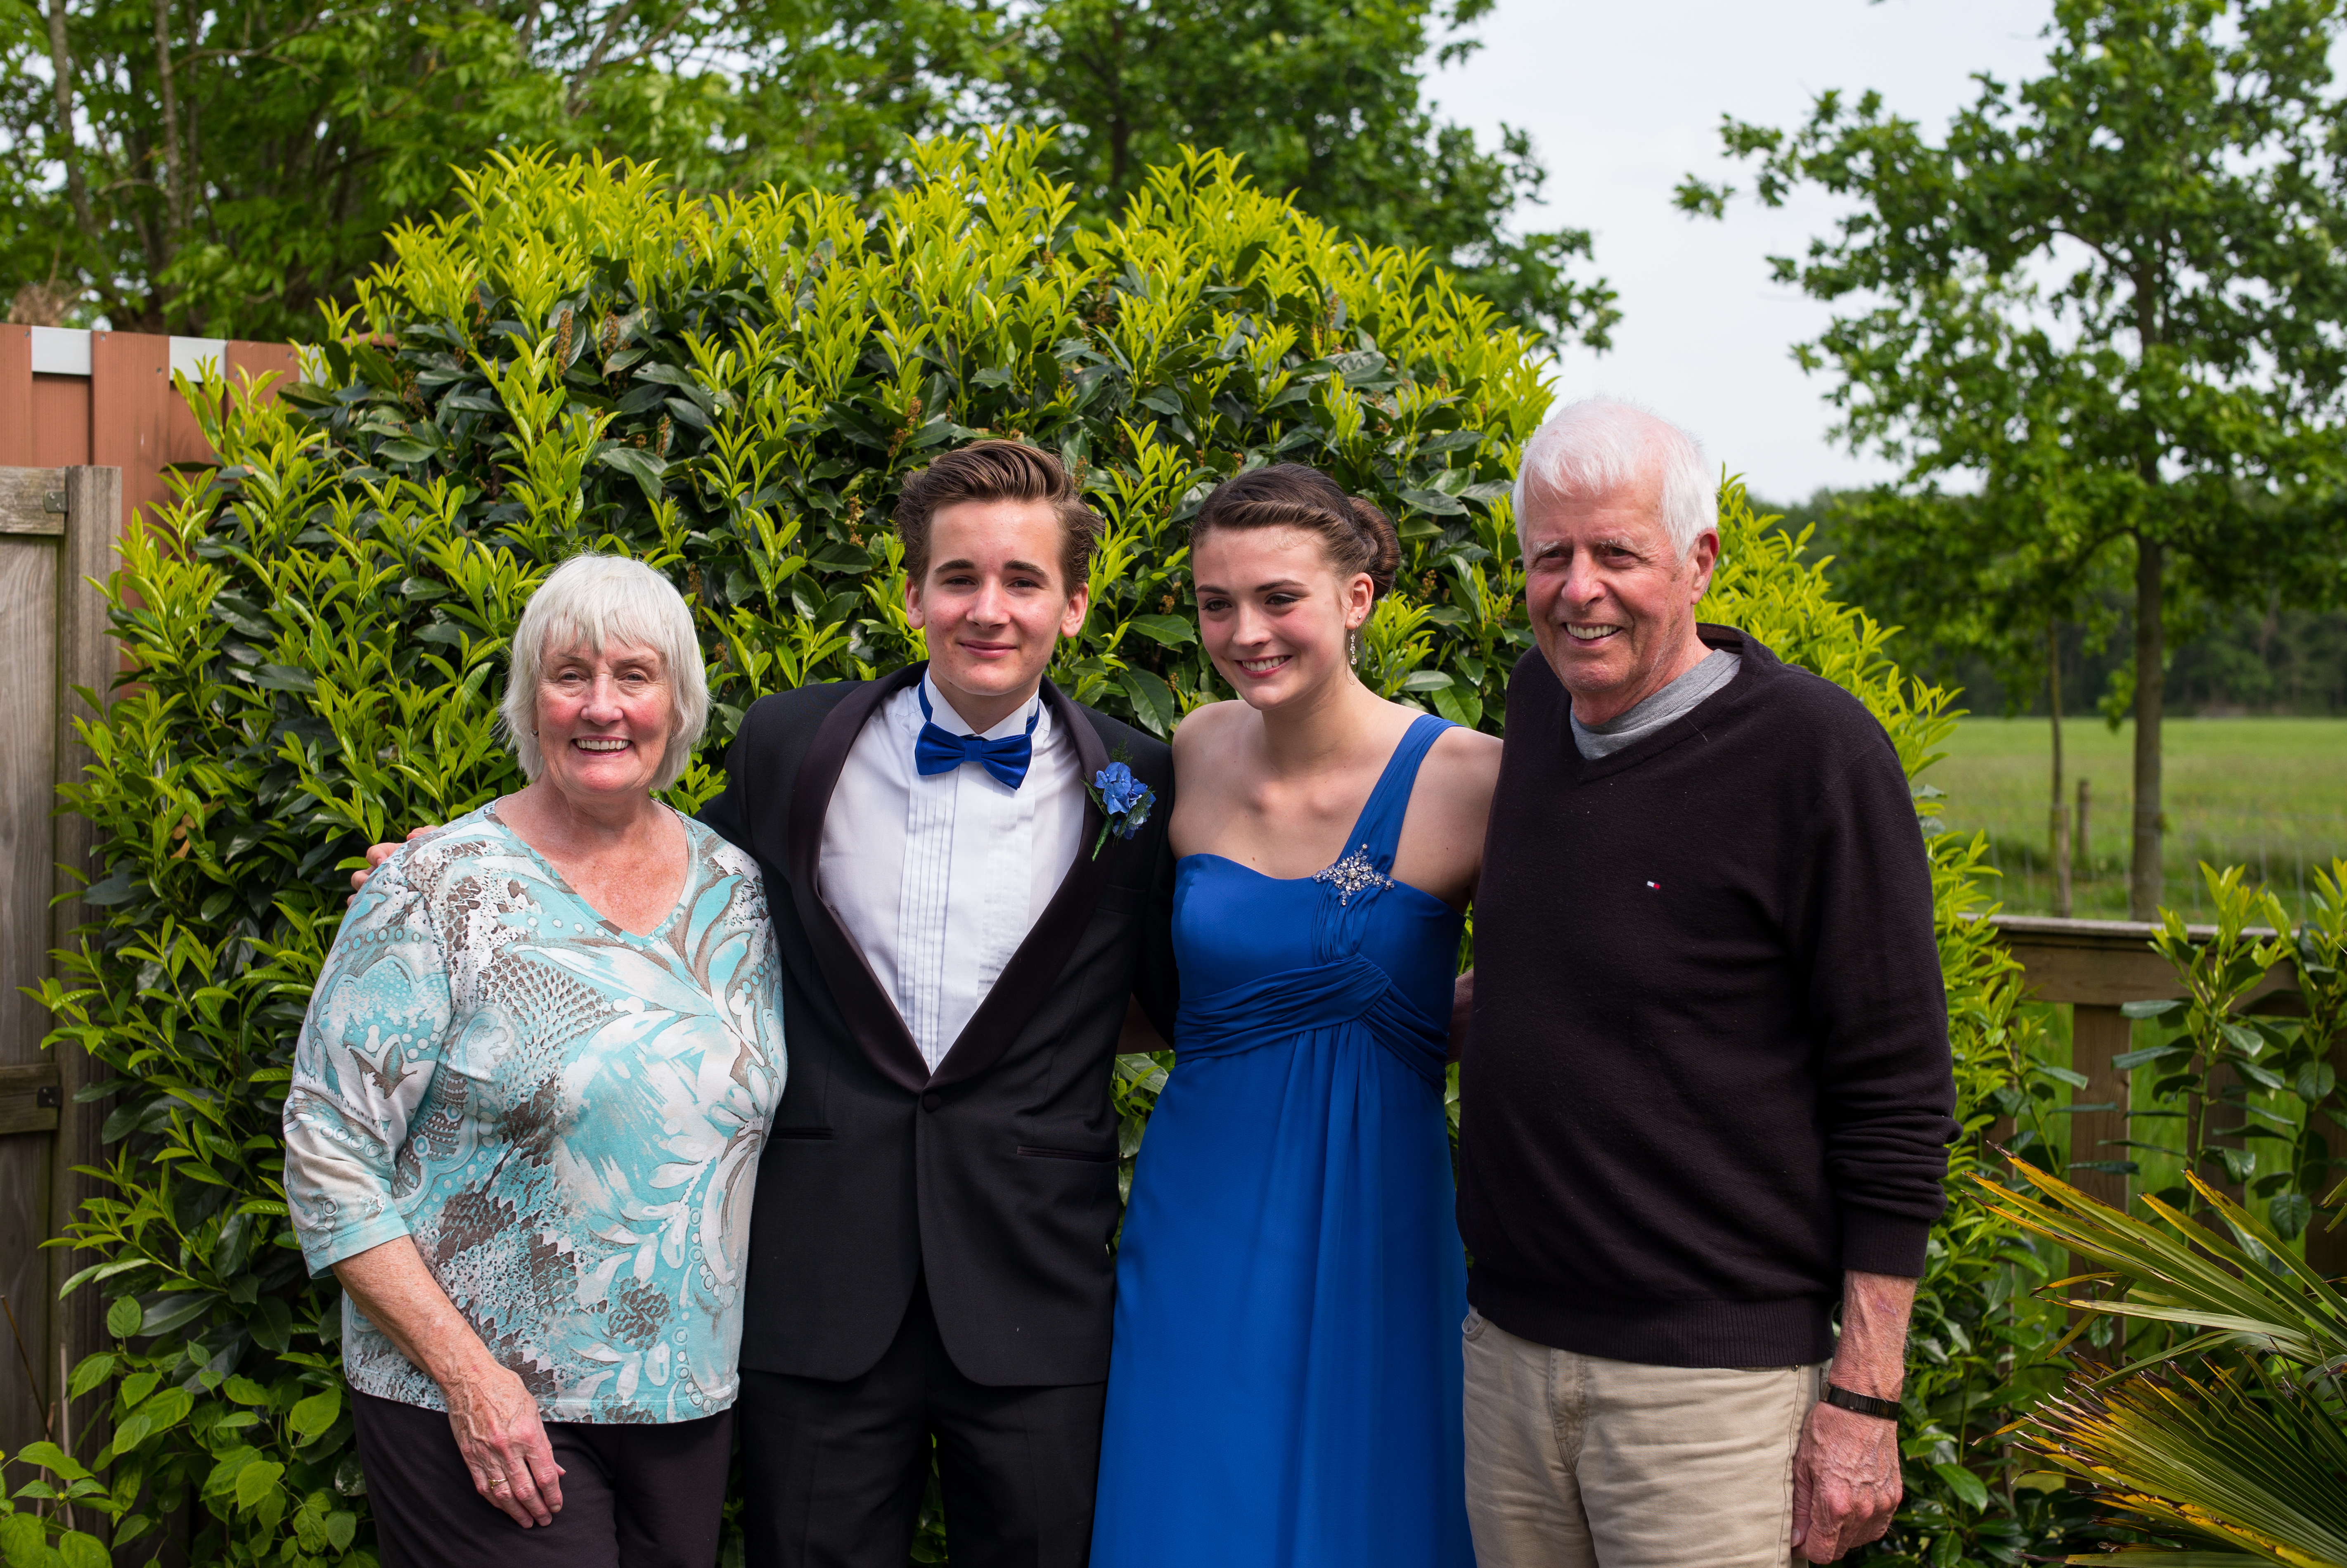
people, girl, flower, boy, europe, portrait, high, backyard, garden, wedding, tuxedo, family, ceremony, bowtie, holland, hague, netherlands, m, dress, students, party, ball, 50, school, junior, leica, 240, summilux, prom